Volkswagen ID. Buzz

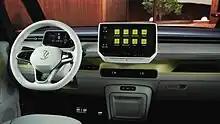
Interior

The SWB/RWD passenger version is equipped with five seats; behind the rear bench seat, there is of cargo area. Three rows of seating will be made available later; for the SWB model, each row will have two seats for a total capacity of six, while on the long-wheelbase (LWB) model, the middle row will accommodate three for a total capacity of seven. With the second row folded down on the five-passenger SWB/RWD model, cargo capacity increases to . The ID. Buzz Cargo has two or three seats in the first row only with a fixed partition; behind the partition, the Cargo version has a capacity of .